Wendy's Got the Heat

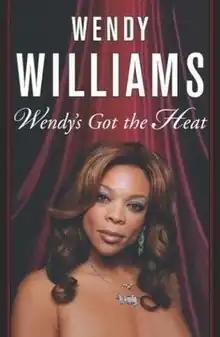

Wendy's Got the Heat is a 2003 autobiography by American broadcaster and media personality Wendy Williams, co-written with journalist Karen Hunter.